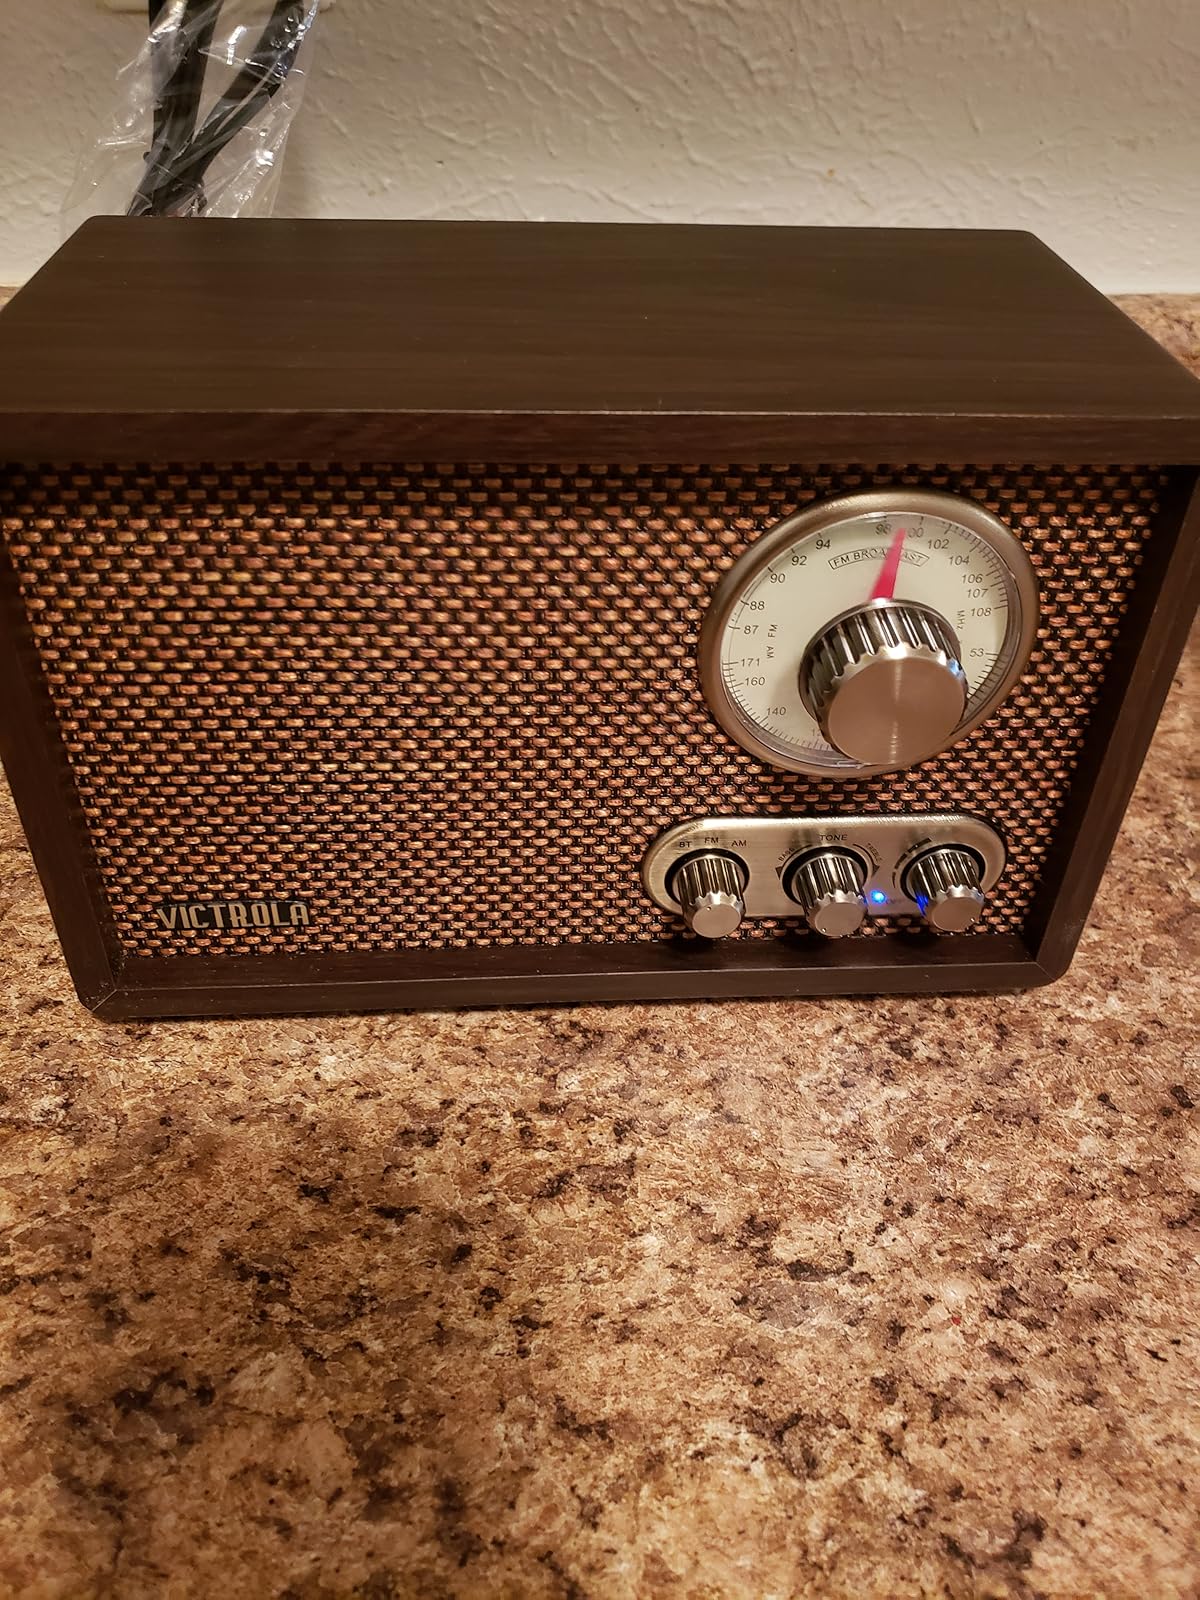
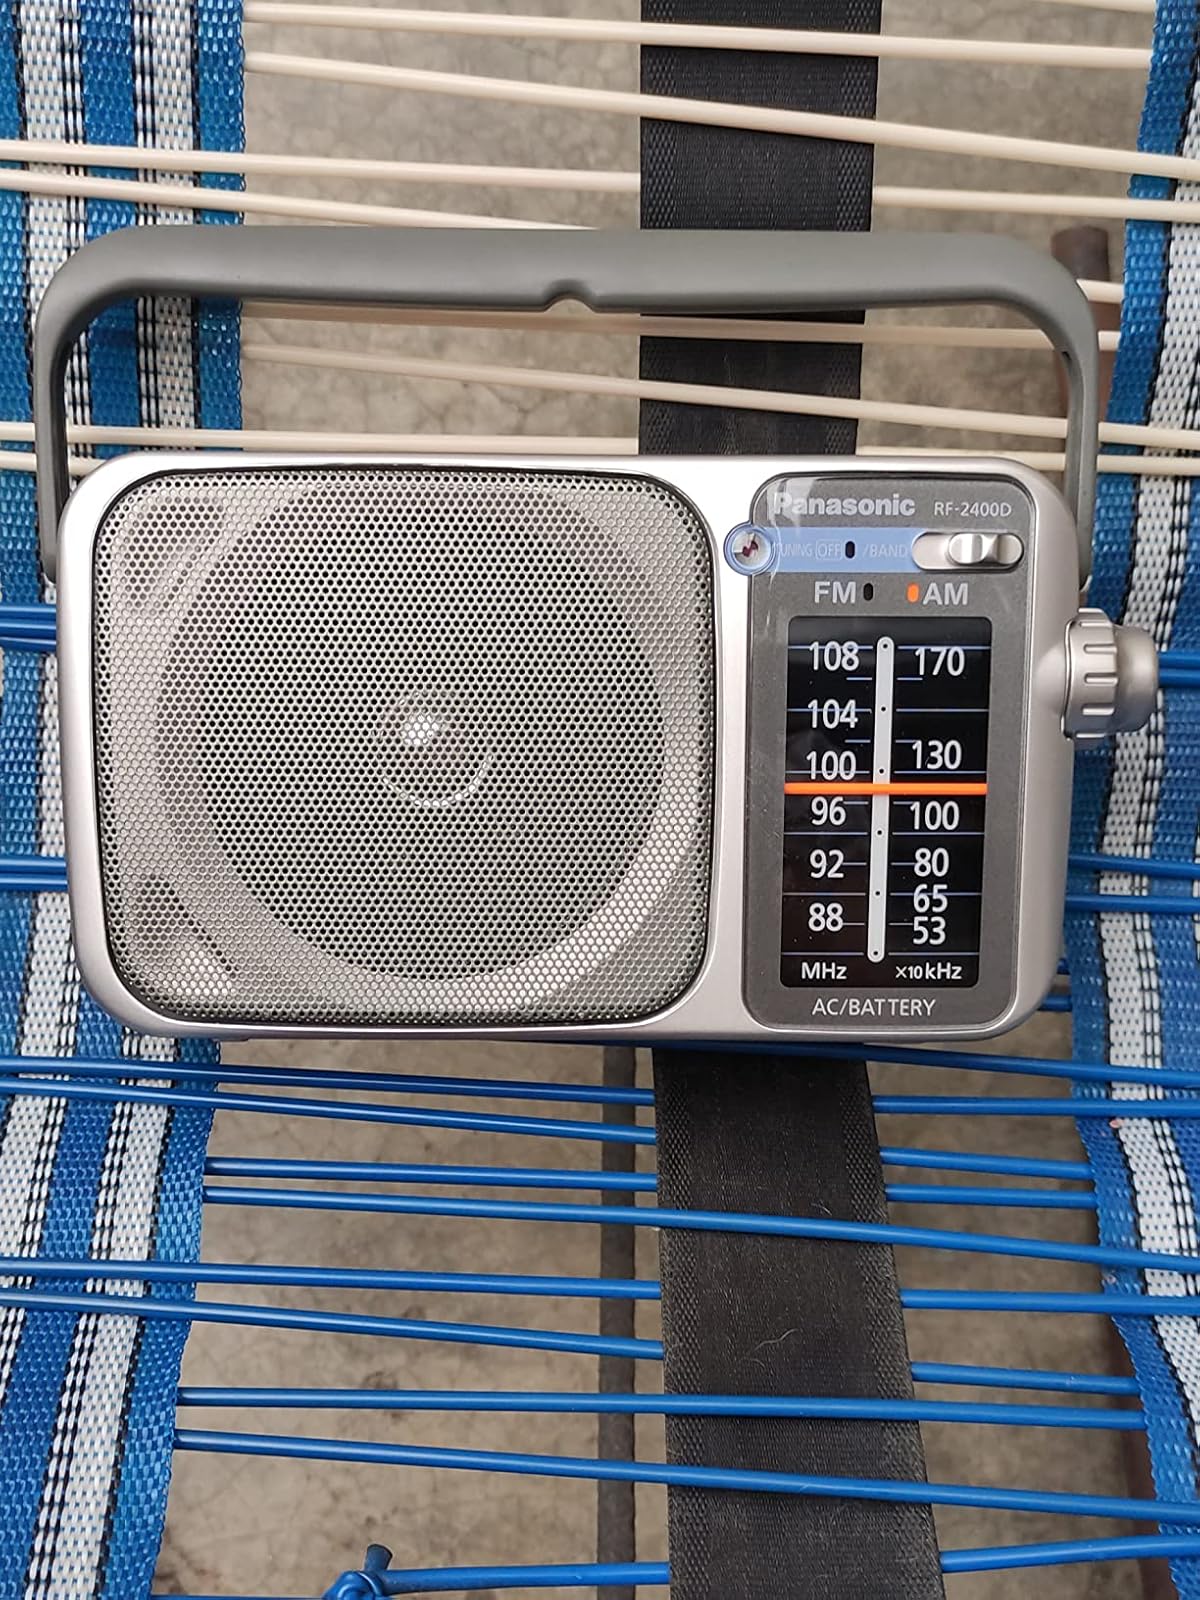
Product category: radio
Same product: no